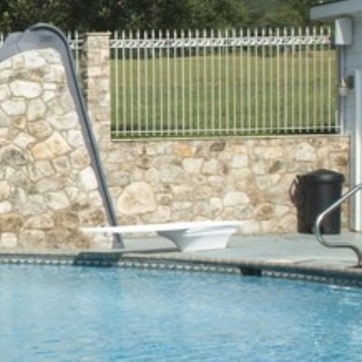
Material: stone